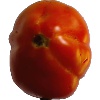
Label: Tomato 1